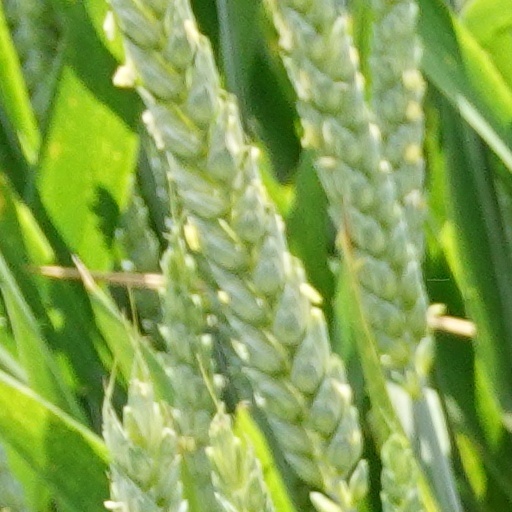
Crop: wheat